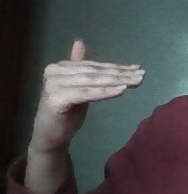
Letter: khaa